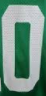
Number: 0